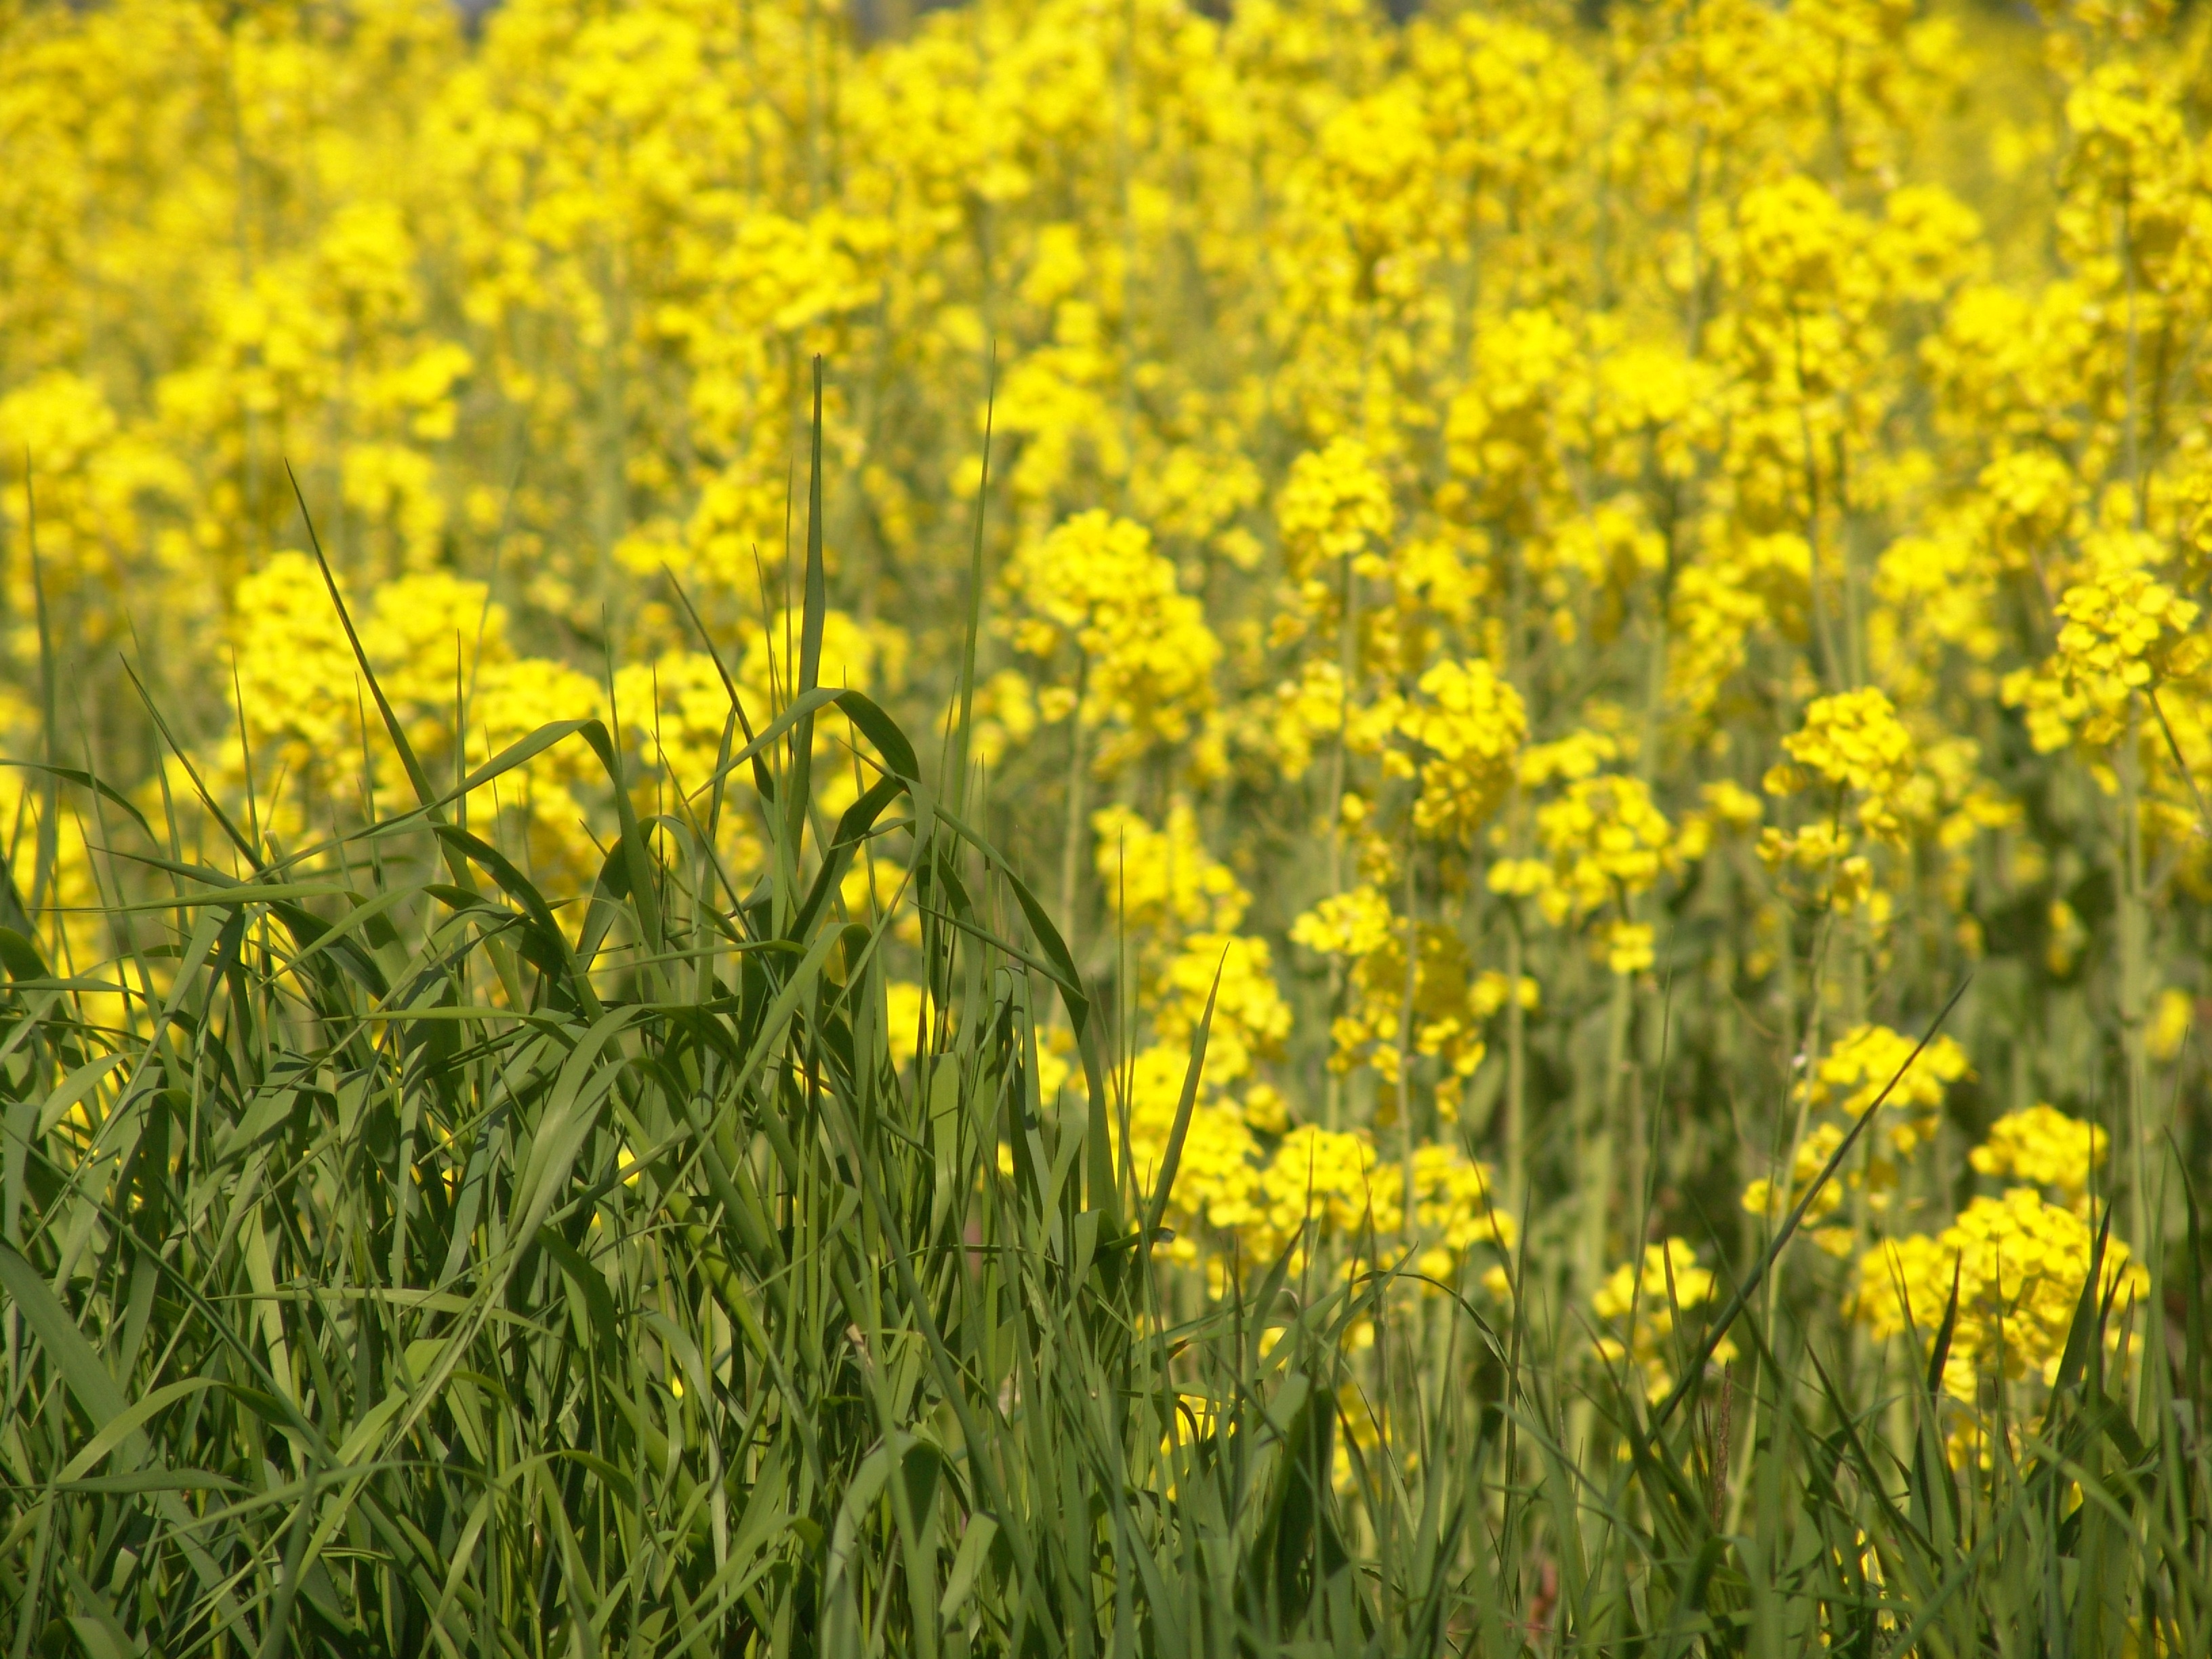
grass, blossom, plant, field, meadow, prairie, flower, bloom, food, harvest, produce, vegetable, crop, yellow, agriculture, rapeseed, fields, grassland, canola, oil, mustard, brassica, oilseed rape, rape blossom, flowering plant, field of rapeseeds, rapeseed oil, grass family, land plant, mustard plant, mustard and cabbage family, brassica rapa